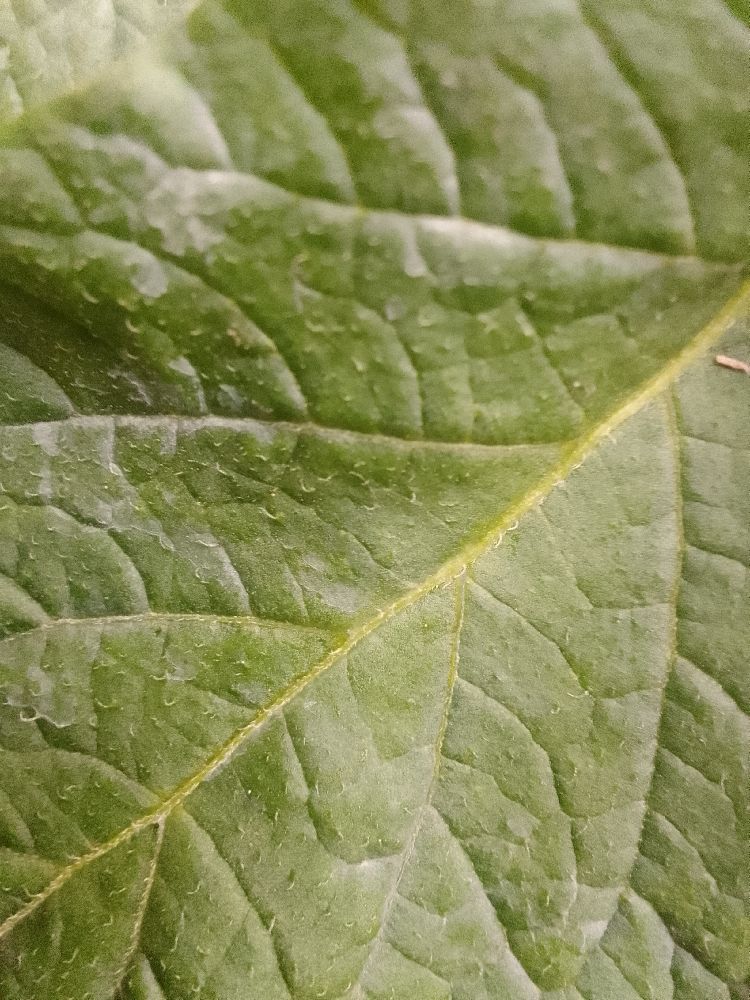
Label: Healthy